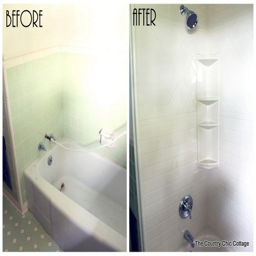
get a new bathtub in a day with business !